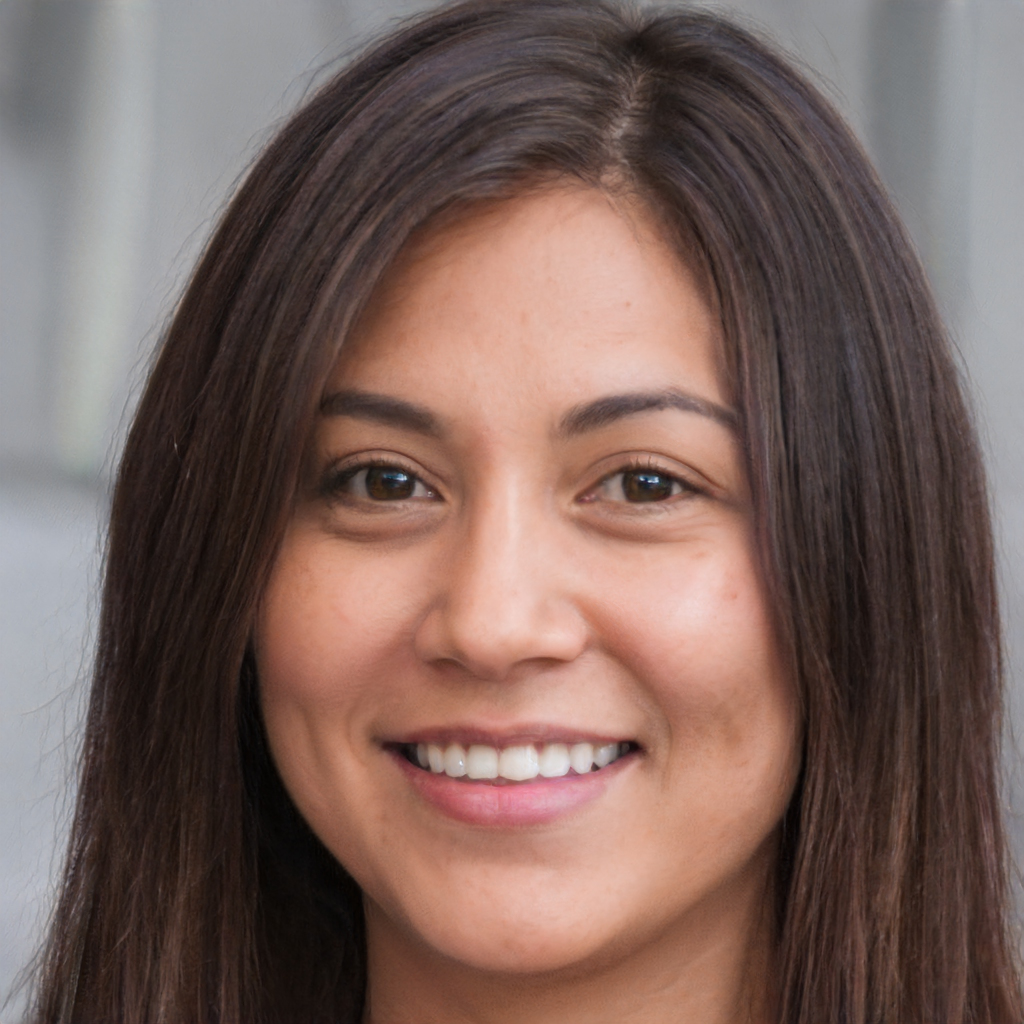
Label: Colored